Grace Tully

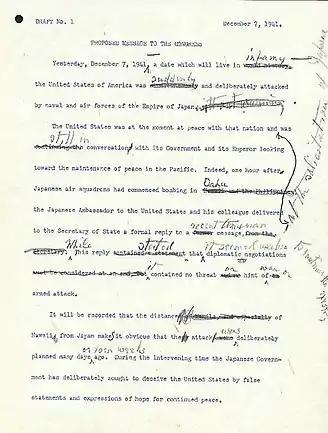
Tully typed Roosevelt's first draft of the speech he delivered to the U.S. Congress following the attack on Pearl Harbor, which FDR revised to begin, "a date which will live in infamy".

Grace Tully was born in Bayonne, New Jersey. Her father was a businessman and a loyalist to the Democratic Party. He died when she was young, and Tully and her two sisters and brother were raised by their mother. She received her secretarial education at the Grace Institute in New York and, after graduating, was appointed as secretary to Patrick Hayes, bishop of the Roman Catholic Archdiocese of New York.